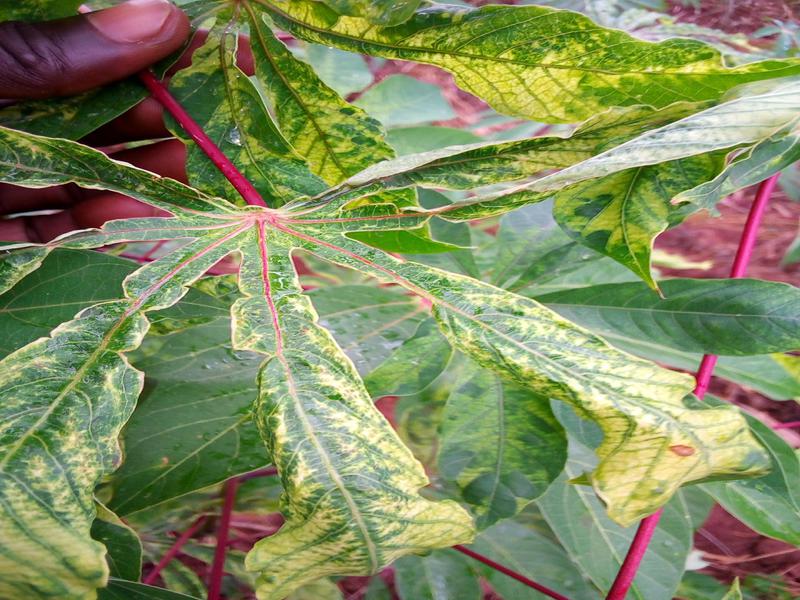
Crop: cassava
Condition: mosaic_disease